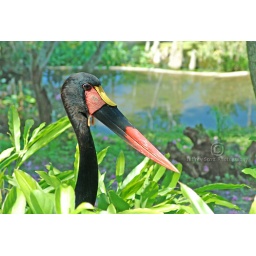
An unusual, but lively and colorful bird at Disney's Animal Kingdom in Orlando, Florida. Very happy to pose !!!